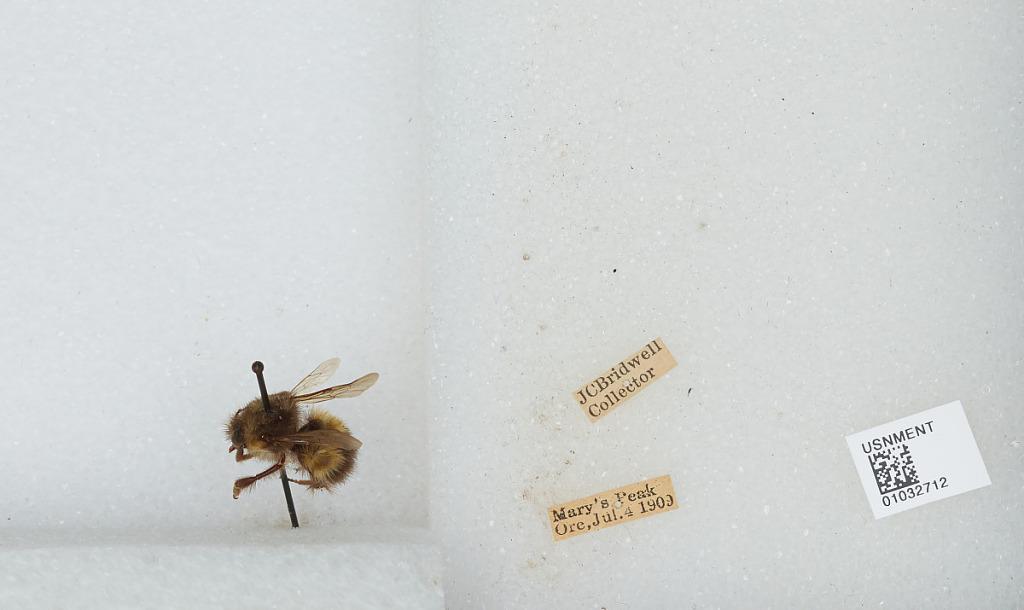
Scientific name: Bombus (Pyrobombus) sitkensis Nylander
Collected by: J. Bridwell
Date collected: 1909-7-4
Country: United States
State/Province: Oregon
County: Benton
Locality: Mary's Peak
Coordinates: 44.5044, -123.552